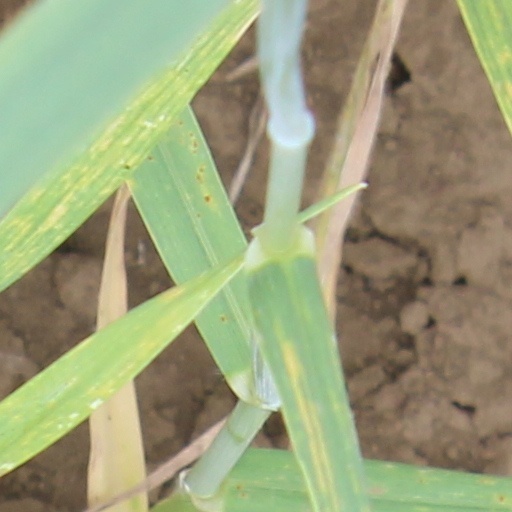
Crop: wheat